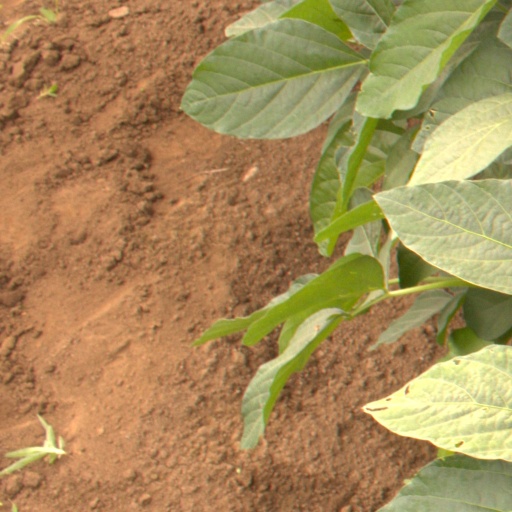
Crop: soybean